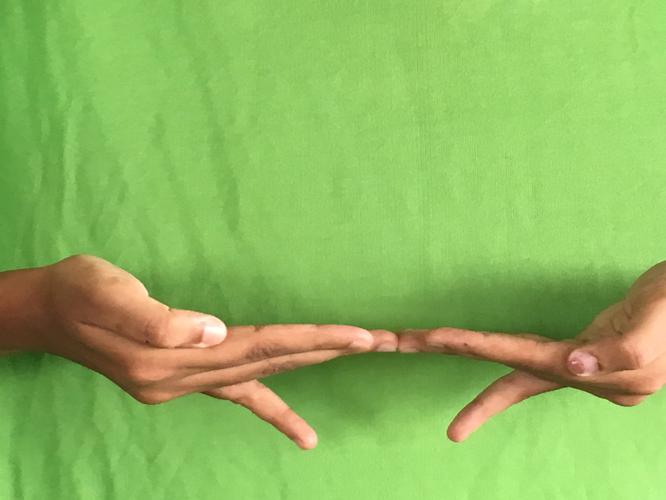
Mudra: Khatva
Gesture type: double_hand